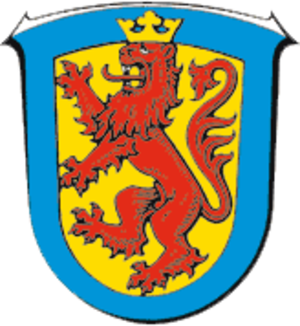
Ulrichstein est une municipalité allemande située dans le land de la Hesse et l'arrondissement de Vogelsberg.